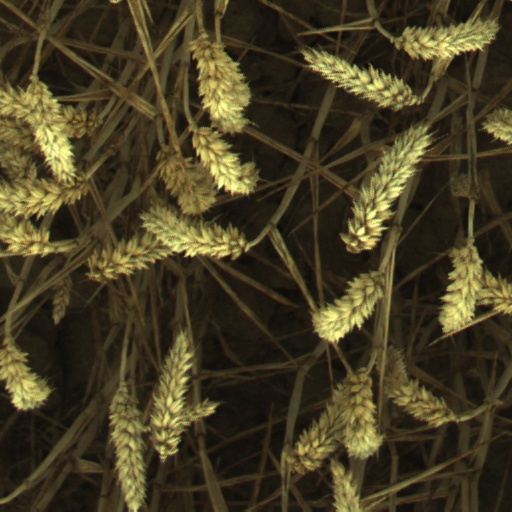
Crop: wheat